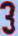
Number: 3